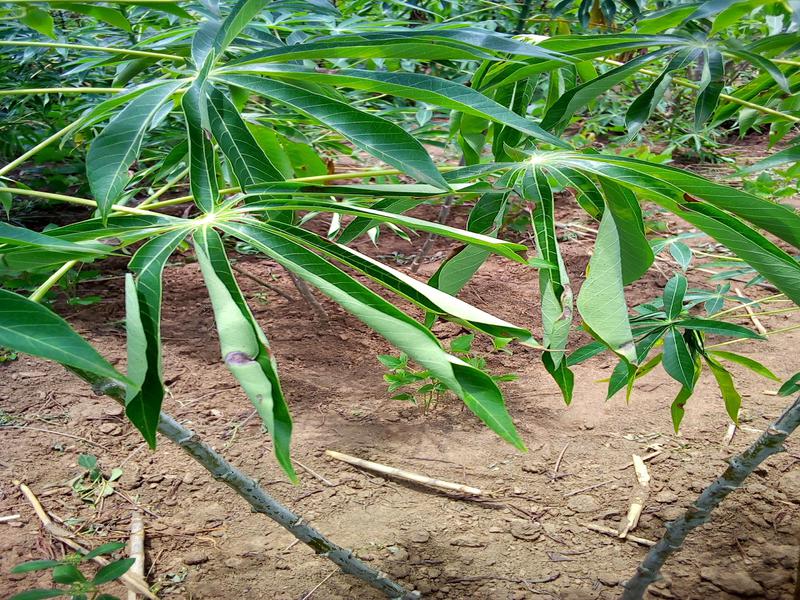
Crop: cassava
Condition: healthy